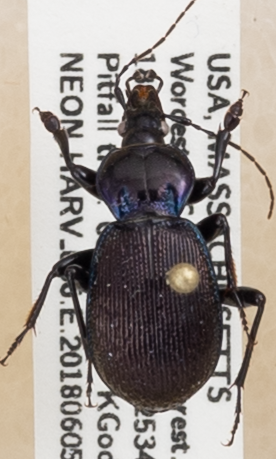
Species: Sphaeroderus stenostomus lecontei
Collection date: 2018-06-05
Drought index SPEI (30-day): -1.45
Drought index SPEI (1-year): -0.316
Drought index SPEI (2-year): -0.842